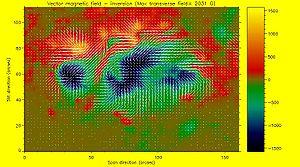
La photosphère est la couche de gaz qui constitue la surface visible des étoiles, en particulier du Soleil, et où se forment la plupart des raies spectrales depuis l'ultraviolet jusqu'à l'infrarouge. L'étude de cette couche de gaz permet de définir certaines caractéristiques fondamentales d'une étoile, comme la mesure de sa composition chimique, de sa température et de sa gravité de surface, de son champ magnétique, ou encore des champs de vitesse associés à ses pulsations, à son mouvement rotationnel ou à son mouvement global.
Un cycle solaire est une période pendant laquelle l'activité du Soleil varie en reproduisant les mêmes phénomènes que pendant la période de même durée précédente. Cette activité solaire se caractérise par l'intensité du champ magnétique du Soleil et par le nombre de taches à sa surface.
Le Soleil est l’étoile du Système solaire. Dans la classification astronomique, c’est une étoile de type naine jaune d'une masse d'environ 1,989 1 × 10³⁰ kg, composée d’hydrogène et d’hélium. Le Soleil fait partie de la galaxie appelée la Voie lactée et se situe à environ 8 kpc du centre galactique, dans le bras d'Orion. Le Soleil orbite autour du centre galactique en 225 à 250 millions d'années. Autour de lui gravitent la Terre, sept autres planètes, au moins cinq planètes naines, de très nombreux astéroïdes et comètes et une bande de poussière. Le Soleil représente à lui seul environ 99,854 % de la masse du Système solaire ainsi constitué, Jupiter représentant plus des deux tiers du reste.